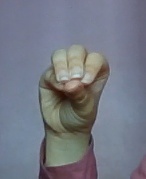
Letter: ha